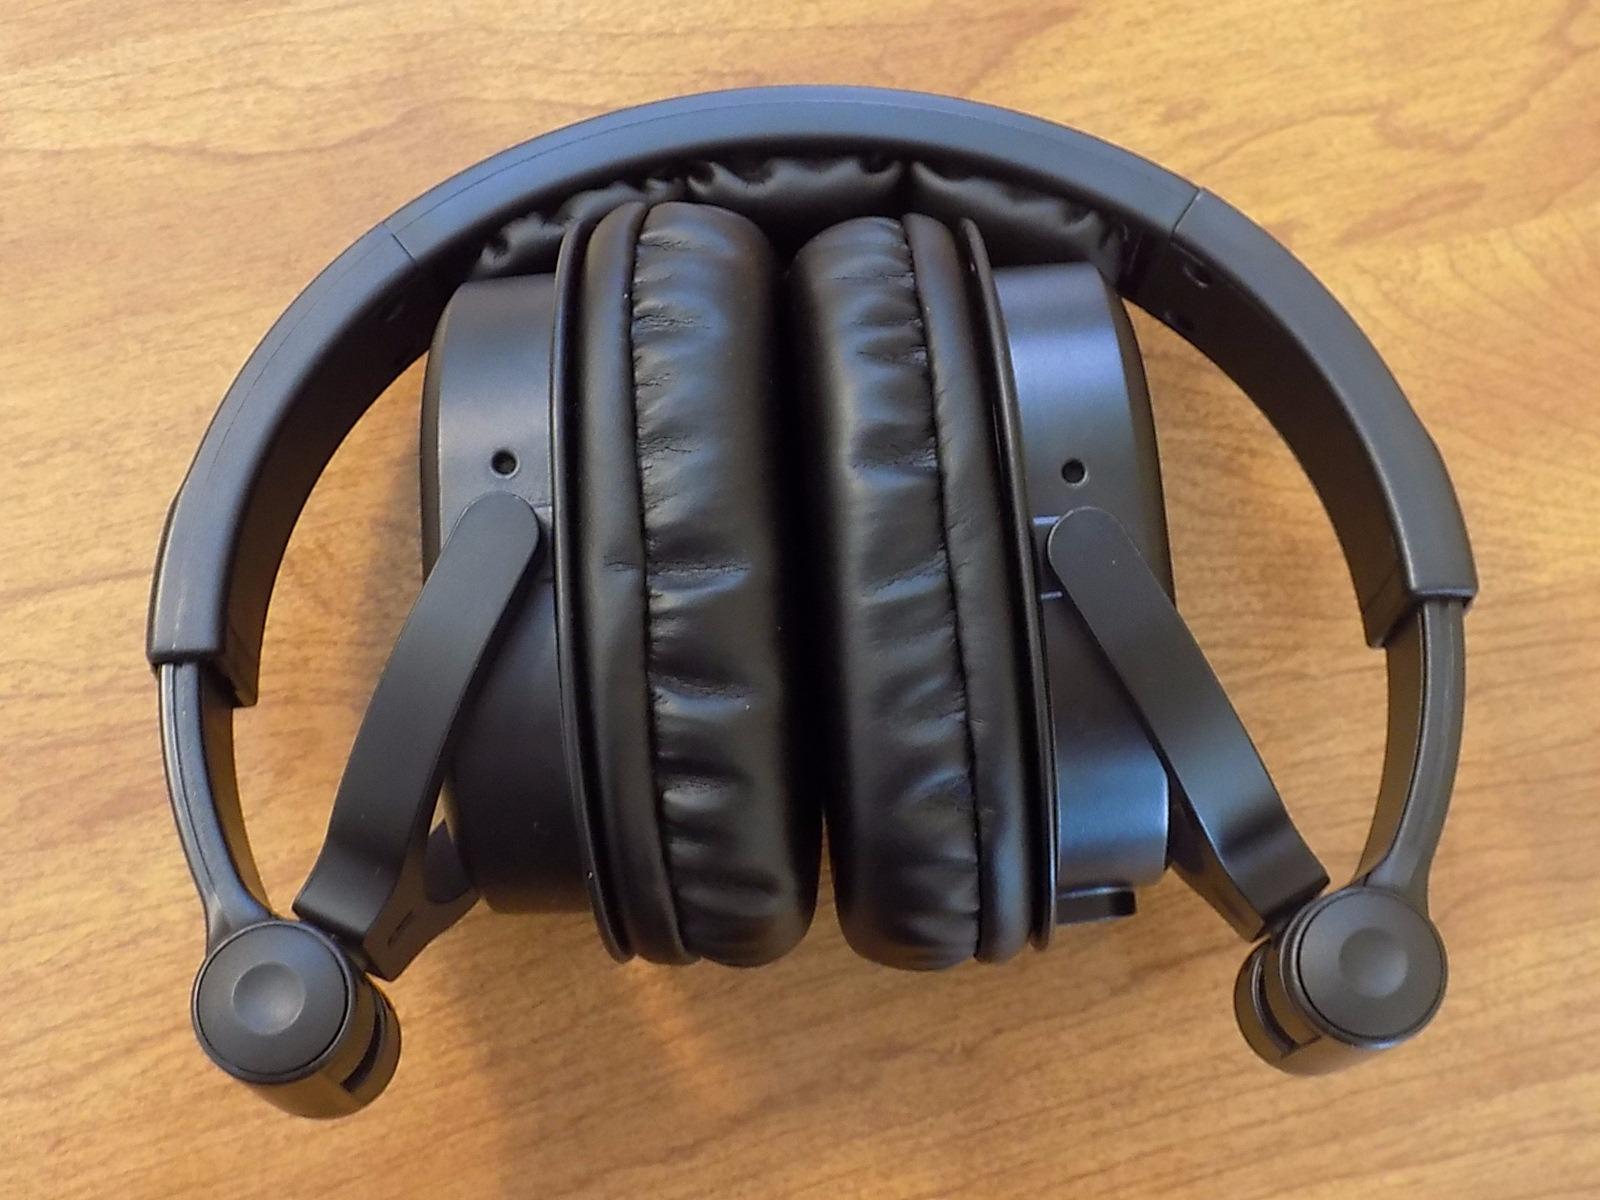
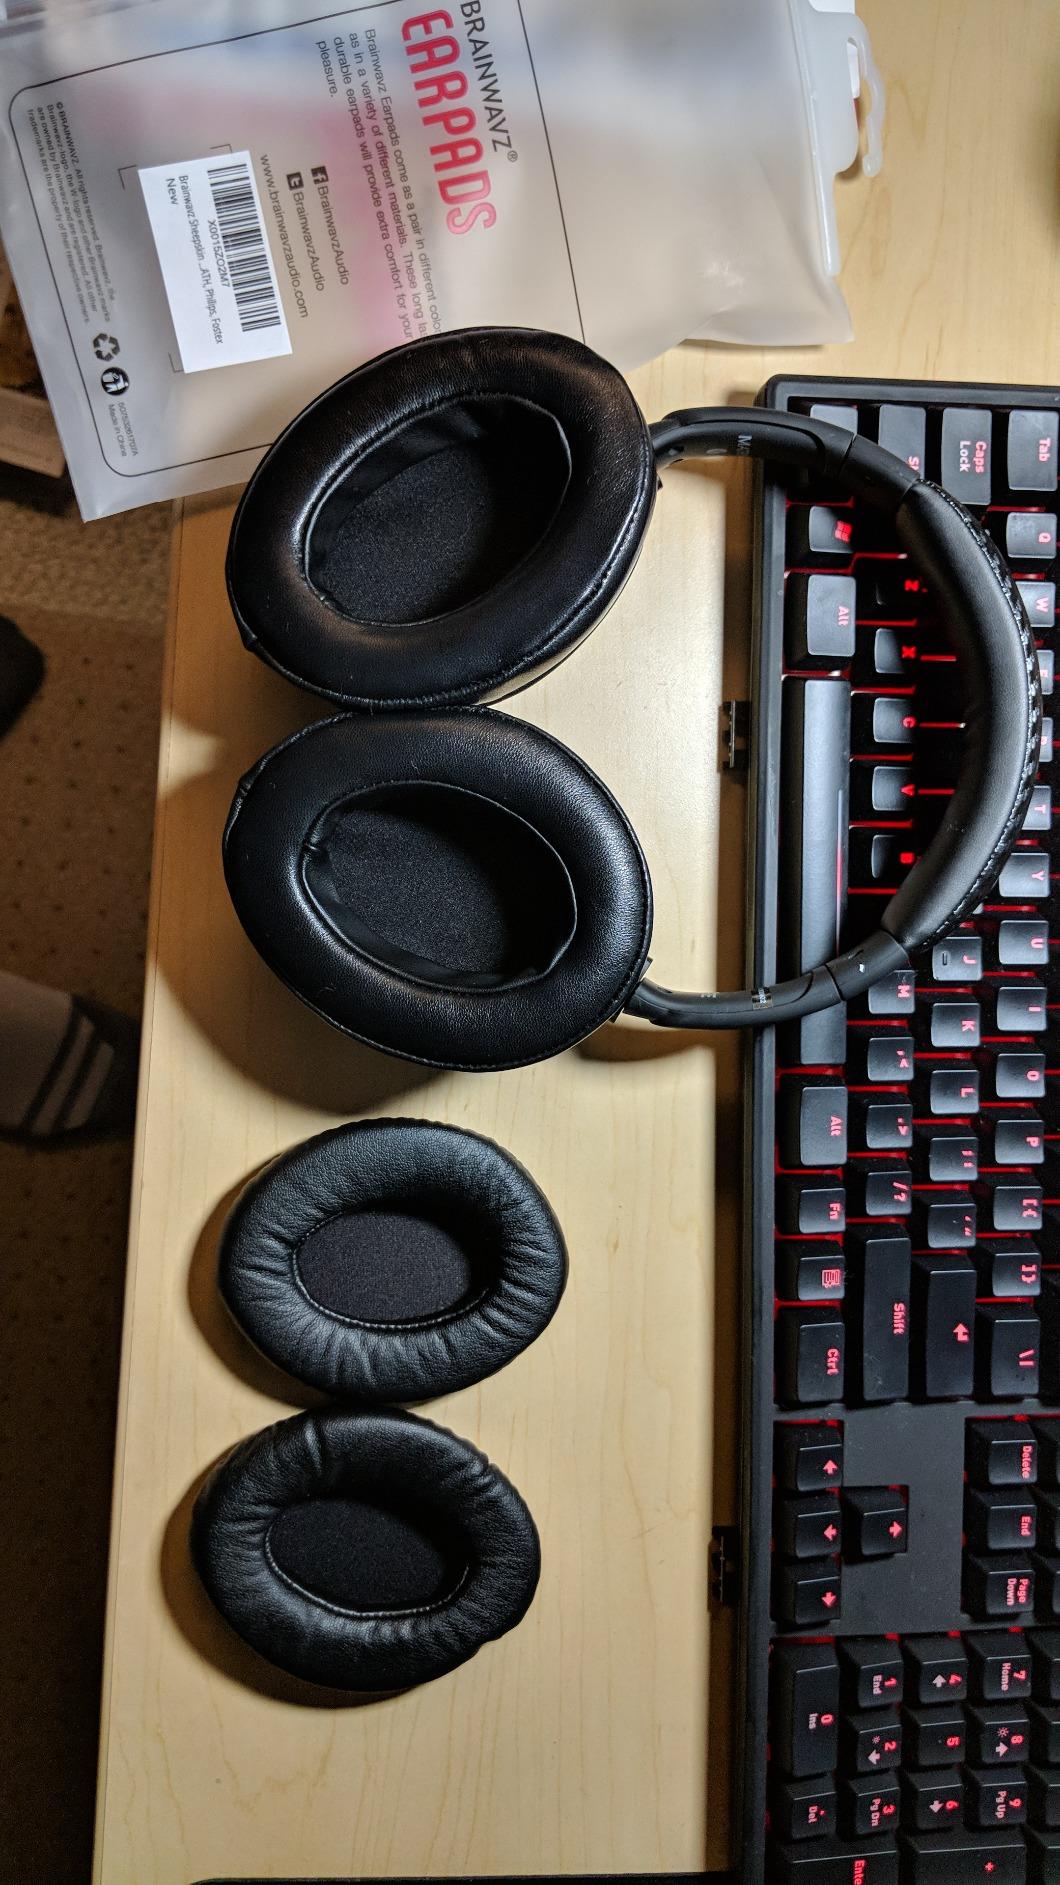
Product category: headphones
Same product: no